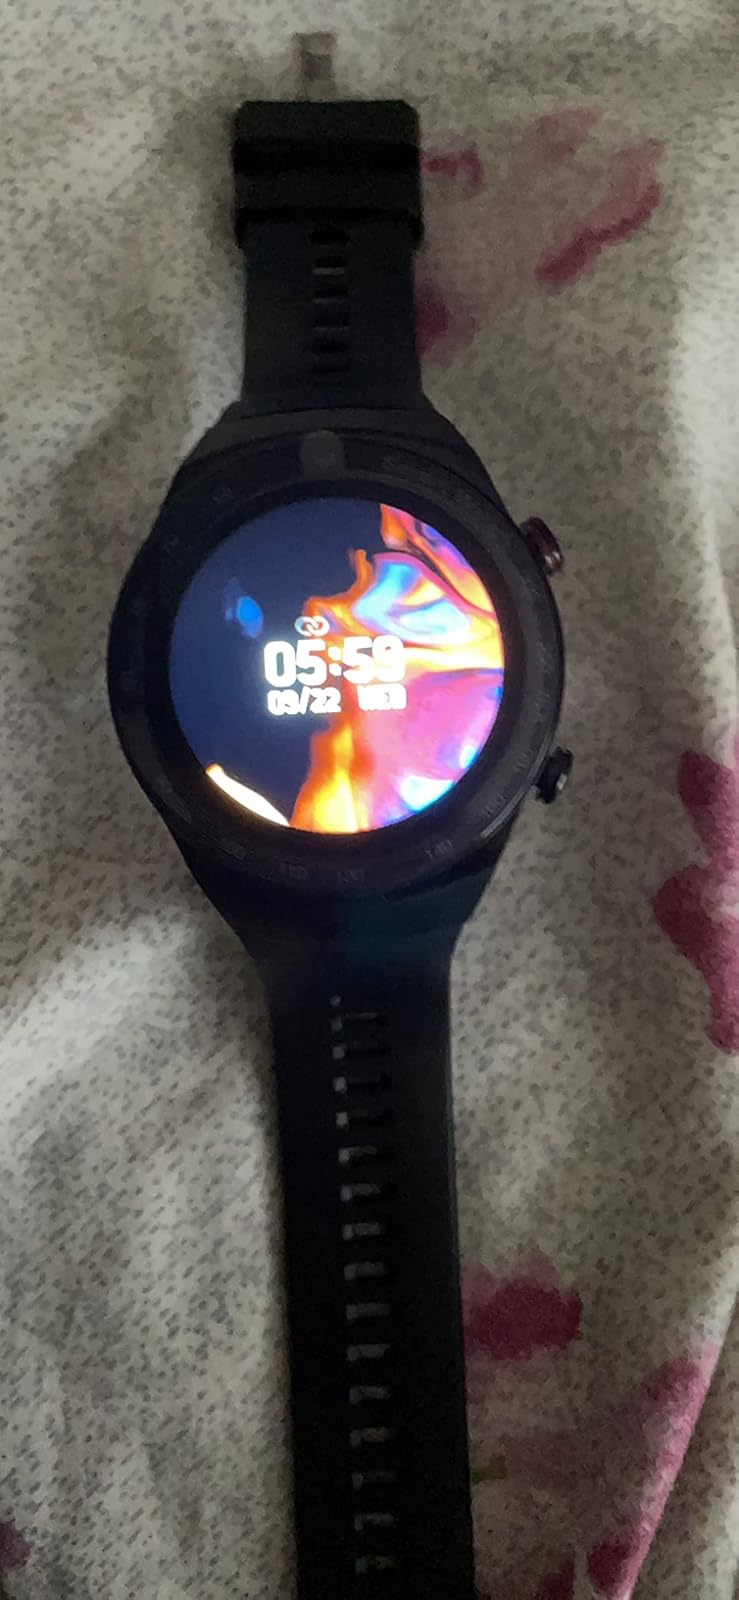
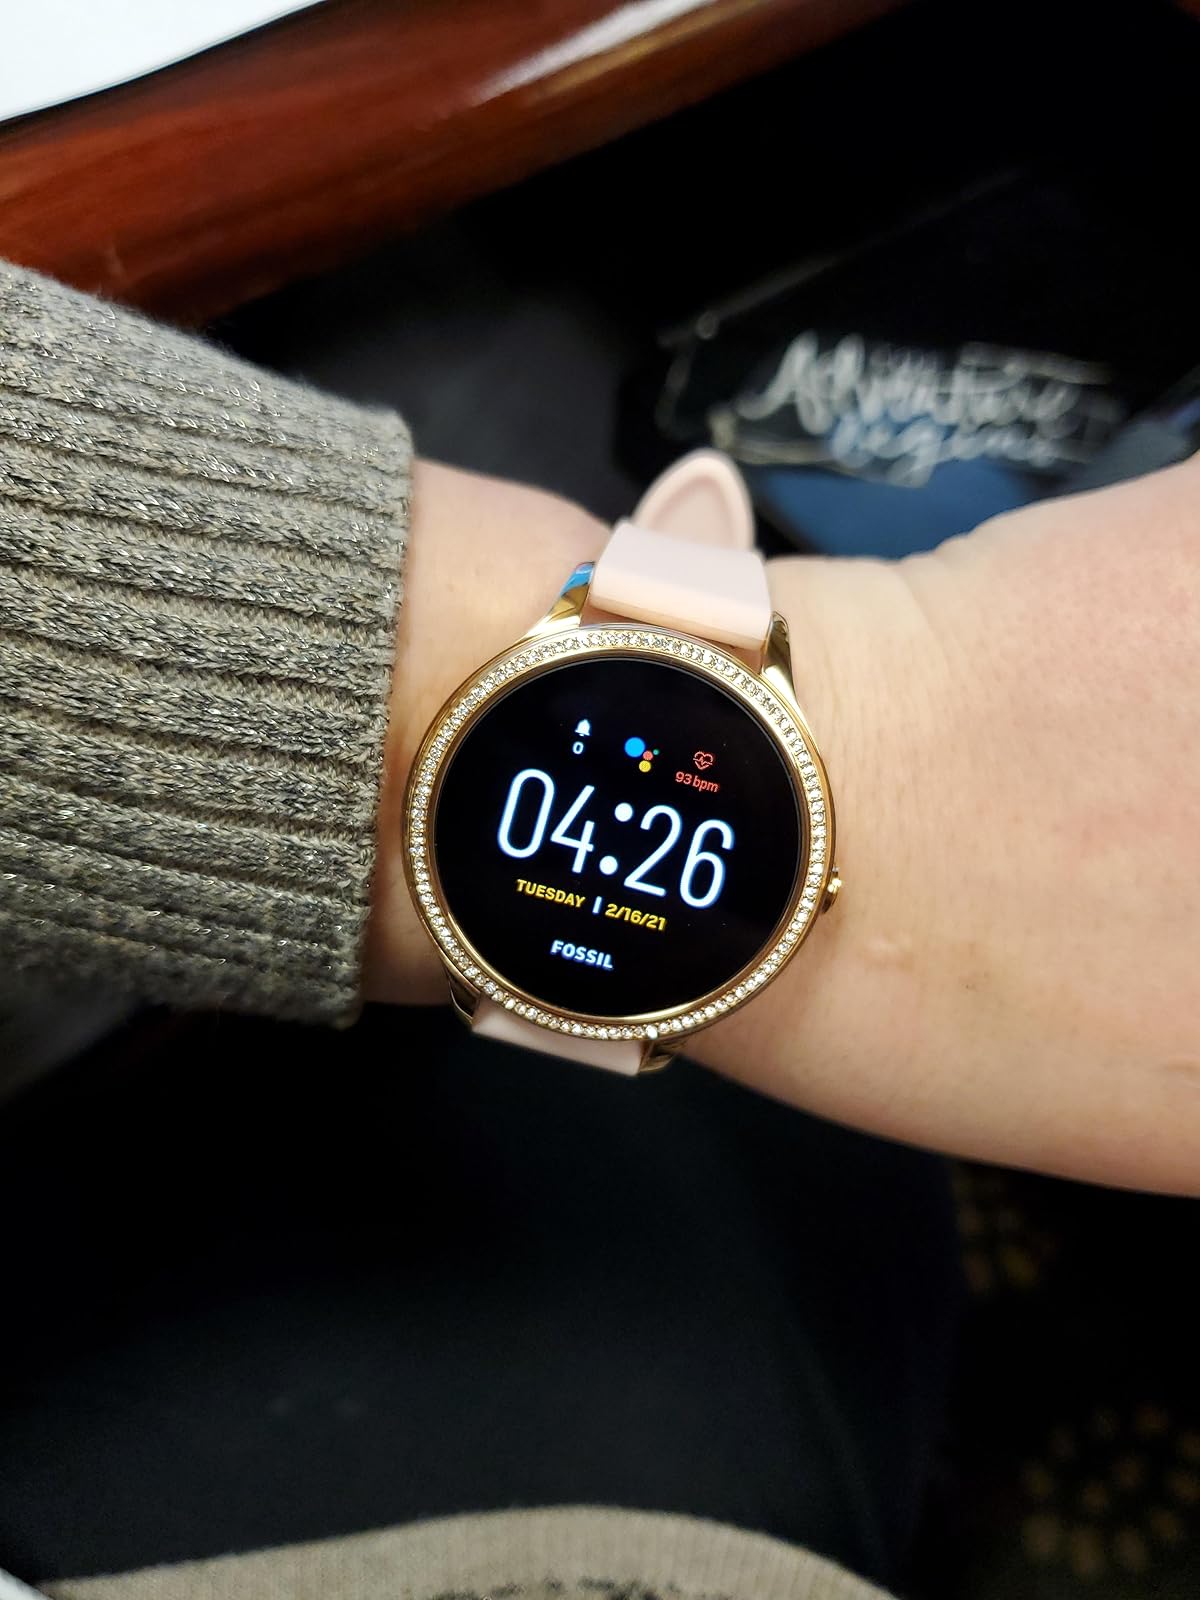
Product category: smartwatch
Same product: no